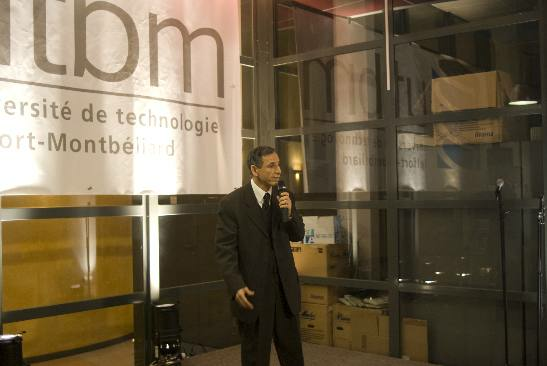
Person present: Yes